Nanjing Amity Printing

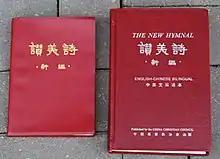
"Chinese New Hymnal" printed by Nanjing Amity Printing

Nanjing Amity Printing Co., Ltd. is the largest producer of Bibles in China, and one of the largest in the world. It is a joint venture with Amity Foundation and United Bible Societies.